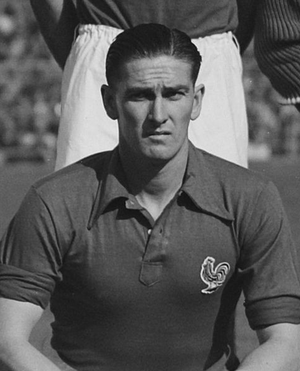
Le Roazhon Park est le principal stade de la ville de Rennes. Érigé le 15 septembre 1912, il est utilisé par le Stade rennais football club. Propriété de la Ville de Rennes, il est rénové à plusieurs reprises avant-guerre, dans les années 1950 et à la fin des années 1980. Entre 1999 et 2004, l'ensemble des tribunes du stade sont rénovées ou entièrement reconstruites, ce qui lui permet d'accroître sensiblement sa capacité d'accueil pour atteindre près de 30 000 places assises.
La saison 1948-1949 des Sports réunis Colmar voit le club disputer pour l'unique fois de son histoire le championnat de France de football de Division 1, après avoir terminé deuxième de Division 2 1947-1948.
Jean Prouff, né le 12 septembre 1919 à Peillac et mort le 12 février 2008 à Trébeurden, est un joueur et entraîneur de football français.
Le Pays d'Aix Football Club est un club français de football basé à Aix-en-Provence, fondé en 1941 par Germain Reynier. Il joue ses matchs à domicile au stade Georges-Carcassonne, à Aix-en-Provence.
L’histoire du Stade rennais football club, club de football français basé à Rennes en Bretagne, débute le 10 mars 1901, date à laquelle d'anciens étudiants créent sous le nom de Stade rennais un club omnisports où sont pratiqués le football et l'athlétisme. Rapidement, les footballeurs du club, jouant sous les couleurs bleu ciel et bleu foncé, s'illustrent lors des premiers championnats régionaux organisés par l'USFSA. En 1904, le Stade rennais et un autre club local, le Football club rennais, unissent leurs forces pour créer le Stade rennais université club, adoptant les couleurs rouges et noires du second cité.
L’encadrement technique du Stade rennais football club regroupe l'ensemble des techniciens chargés d'encadrer et de diriger sportivement l'équipe de football du Stade rennais et ses joueurs. Durant les trente premières années de l'histoire du club, au début du XXᵉ siècle, la présence d'un entraîneur n'est pas régulière. Importée de Grande-Bretagne, cette pratique demeure un luxe pour les clubs français, et le capitaine joue alors un rôle prépondérant par rapport à ses coéquipiers. À l'image de son premier entraîneur, le Gallois Arthur Griffith, qui exerce entre 1907 et 1909, le Stade rennais emploie d'abord des techniciens étrangers, afin que ceux-ci apportent leur expérience à l'effectif rennais. À partir des années 1930, le Stade rennais passant sous statut professionnel, la fonction devient récurrente. Au cours des années, les différents entraîneurs qui se succèdent à la tête du Stade rennais s'entourent d'autres techniciens pour les seconder. Il s'agit d'abord de joueurs de leur effectif, puis de plusieurs adjoints dédiés à partir de la fin des années 1980, parfois spécialisés dans l'entraînement des gardiens de but ou dans la préparation athlétique des joueurs.
Le Stade rennais football club est un club de football français, fondé le 10 mars 1901 à Rennes.